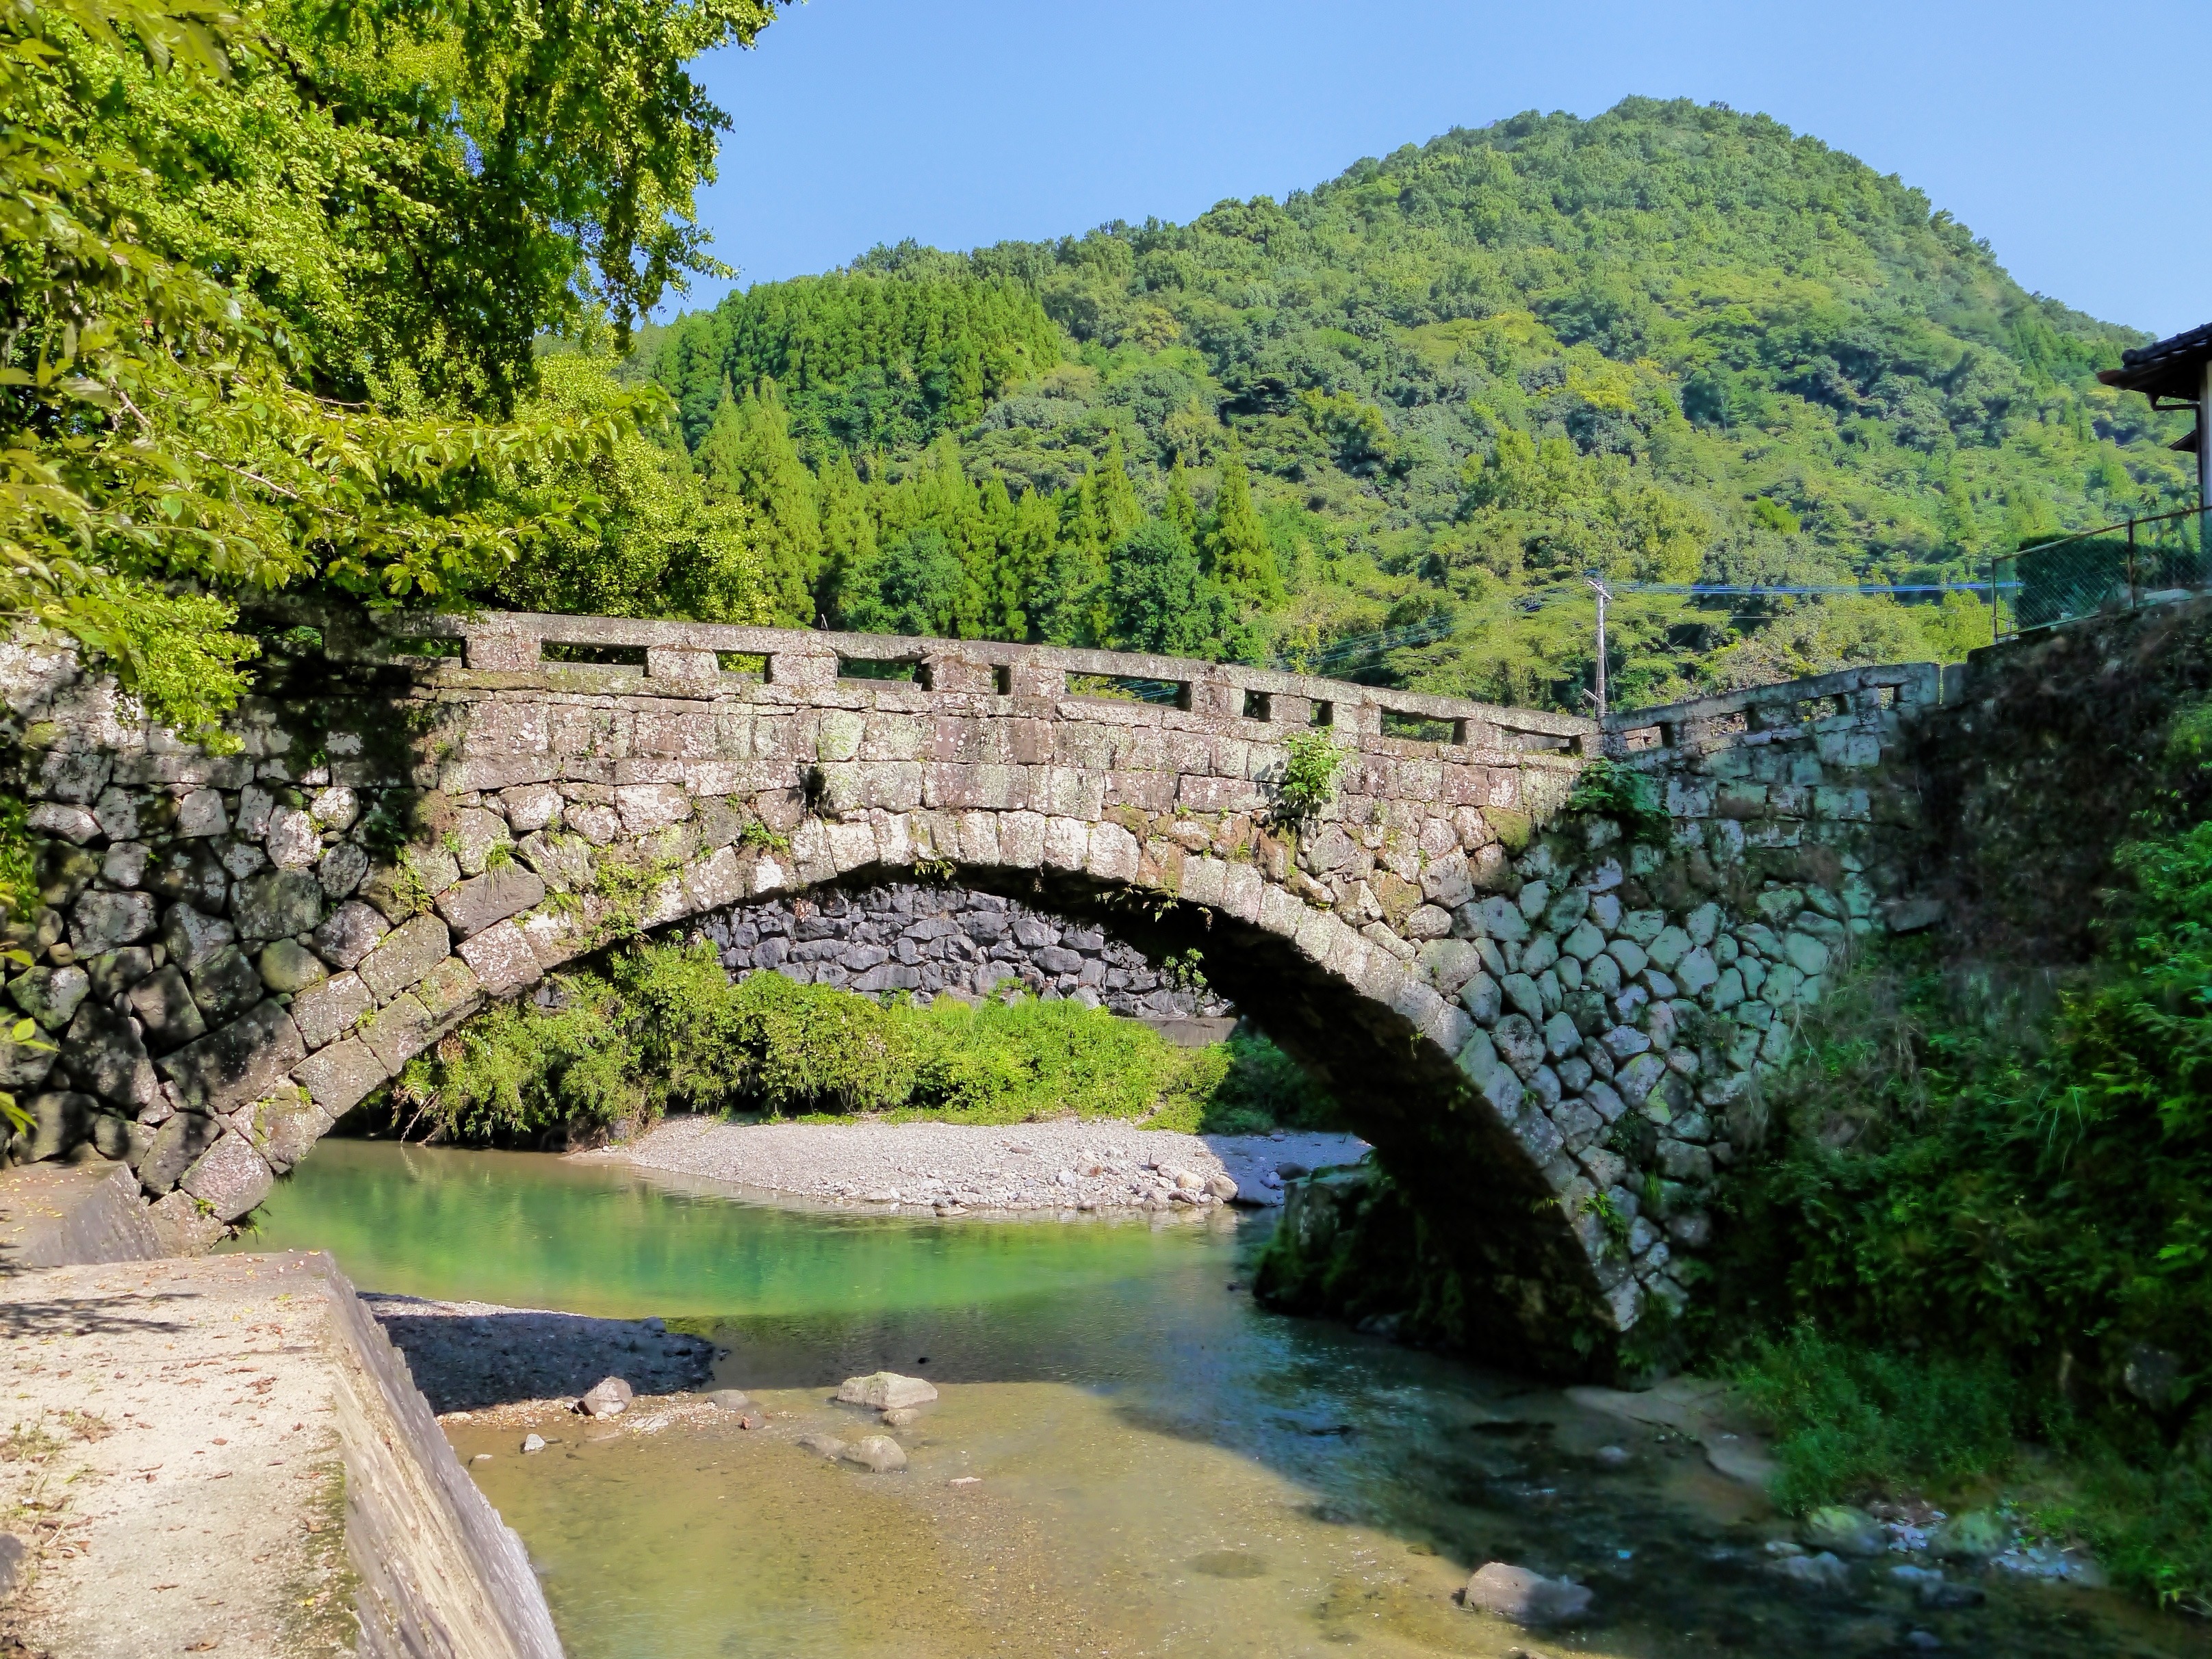
bridge, flower, river, stream, natural, reservoir, japan, waterway, moat, arch bridge, ishibashi, devil's bridge